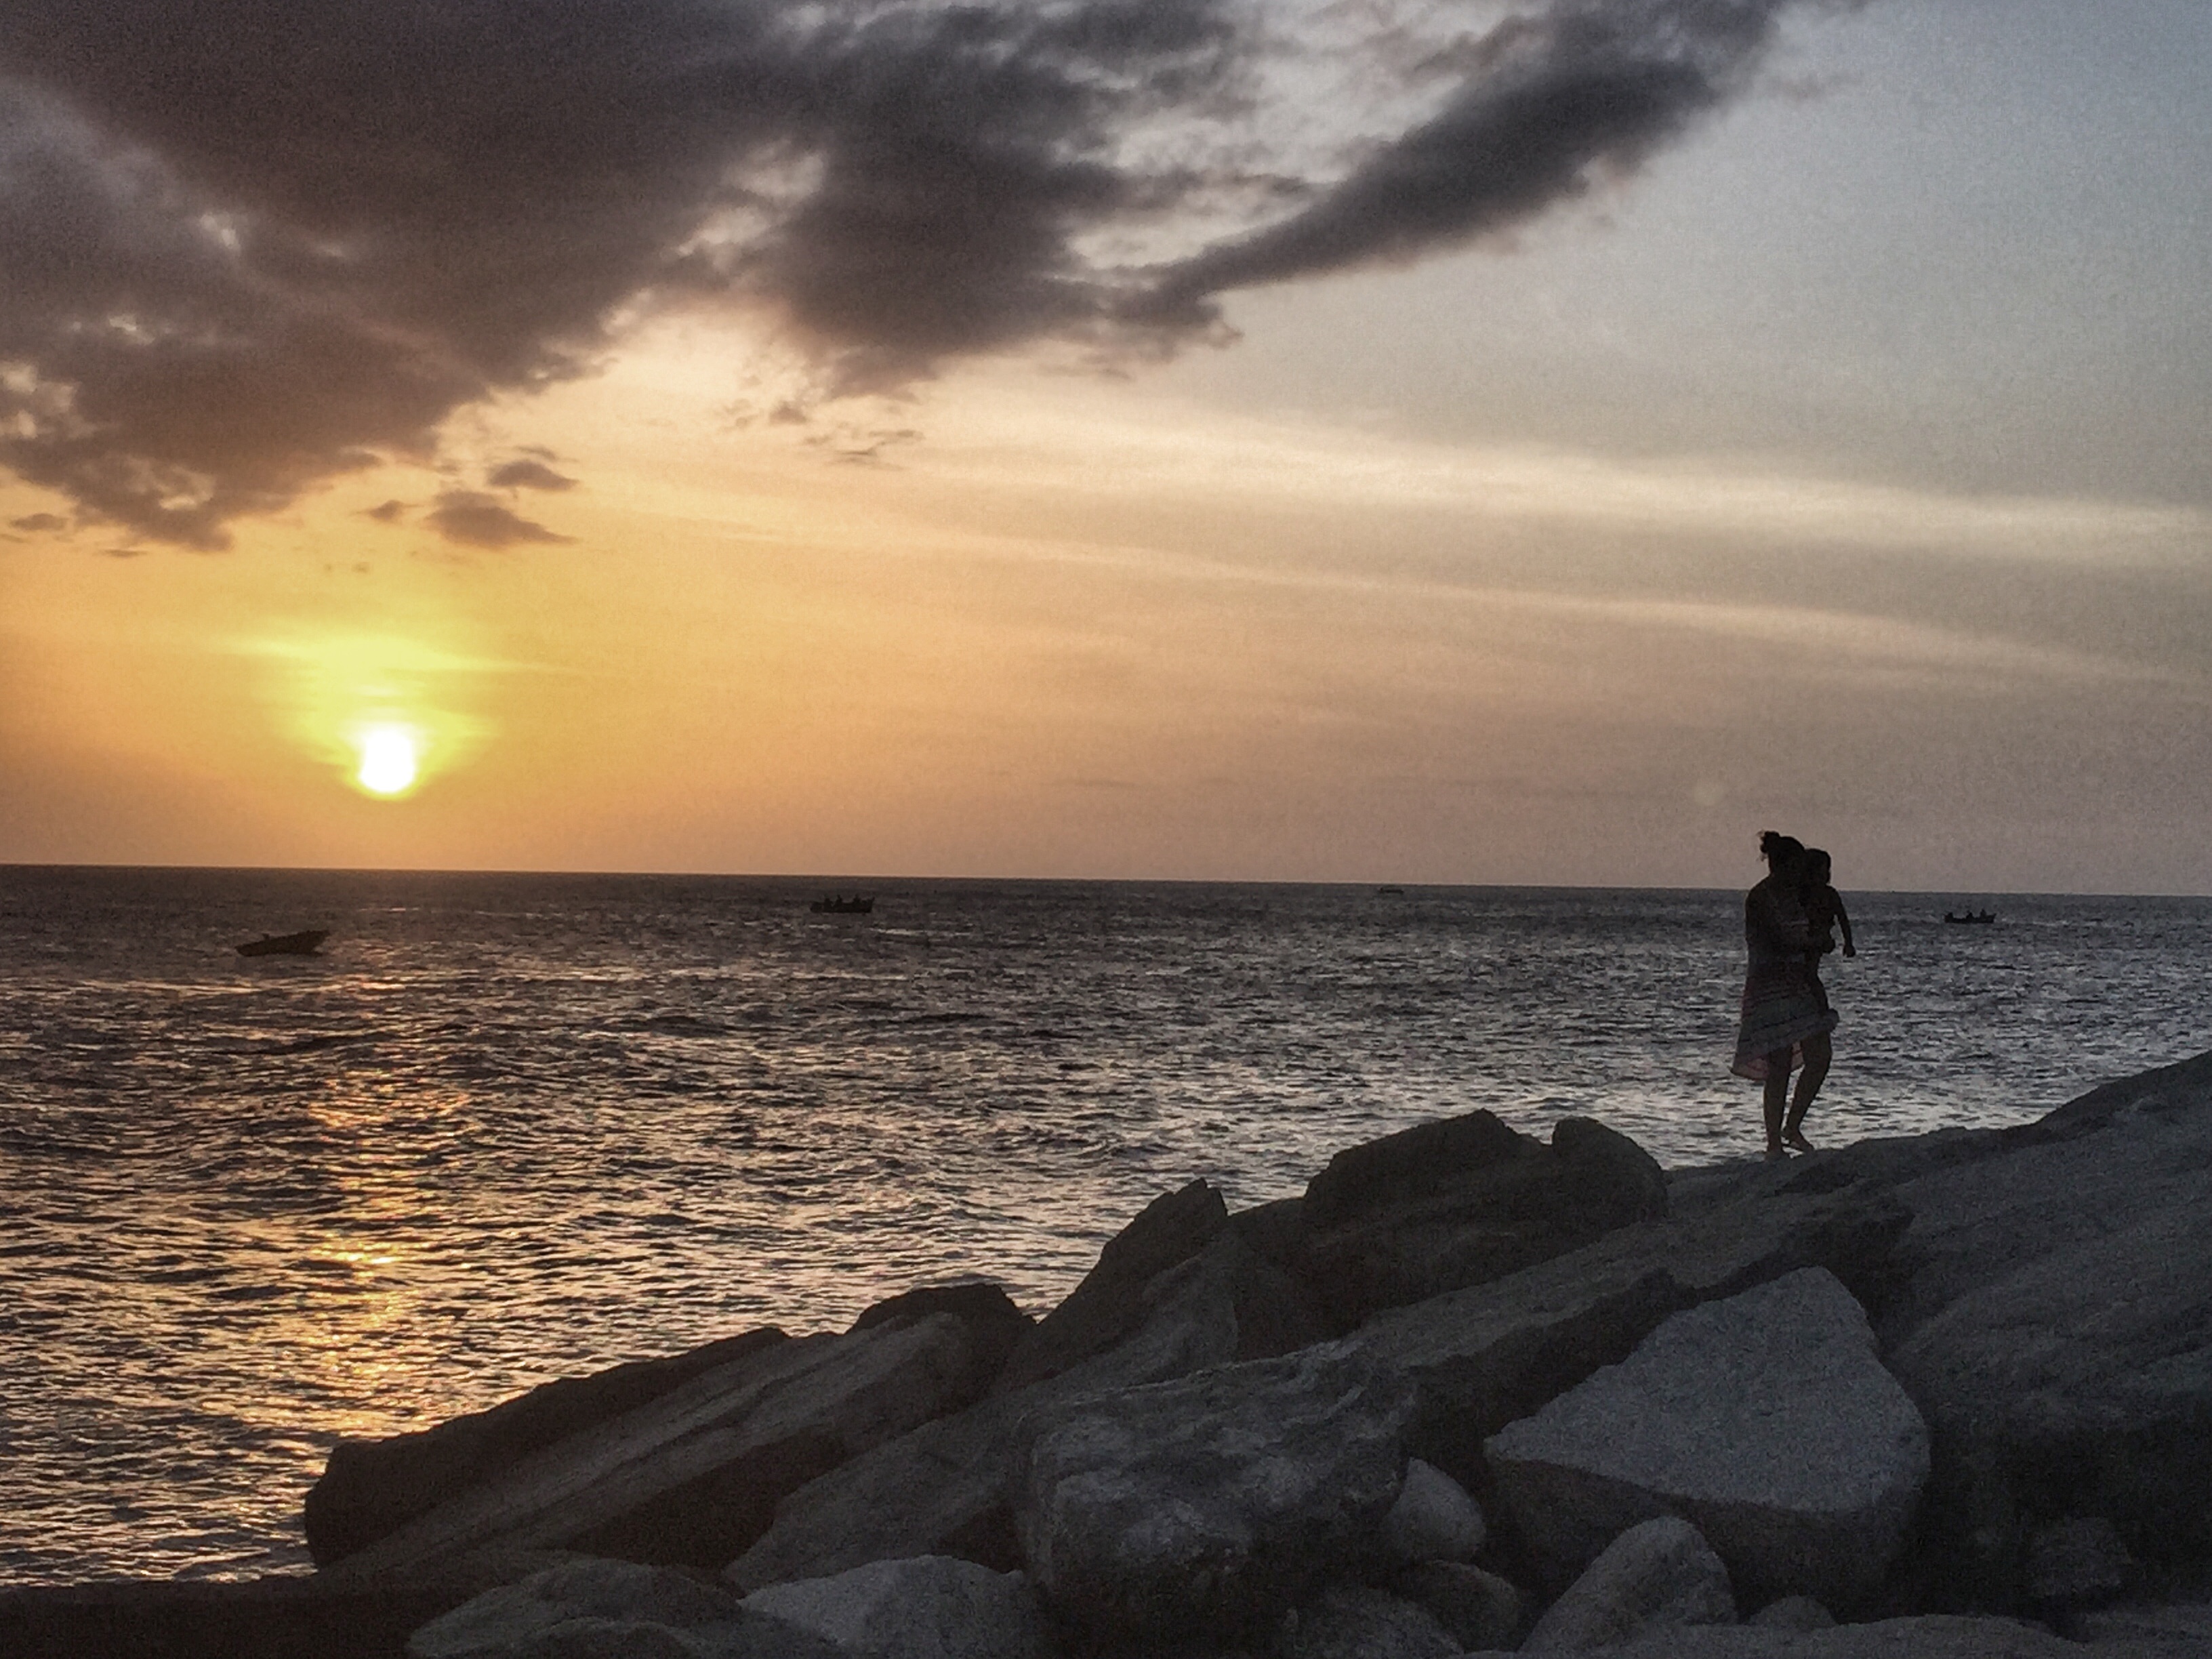
beach, sea, coast, rock, ocean, horizon, cloud, sky, sun, sunrise, sunset, sunlight, morning, shore, wave, dawn, dusk, evening, bay, body of water, wind wave